Peelamedu

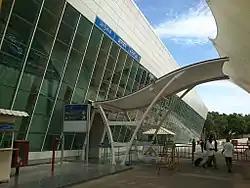
Coimbatore International Airport.

Coimbatore International Airport is the second largest and busiest airport in the state of Tamilnadu is located at Peelamedu.